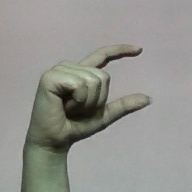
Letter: dal